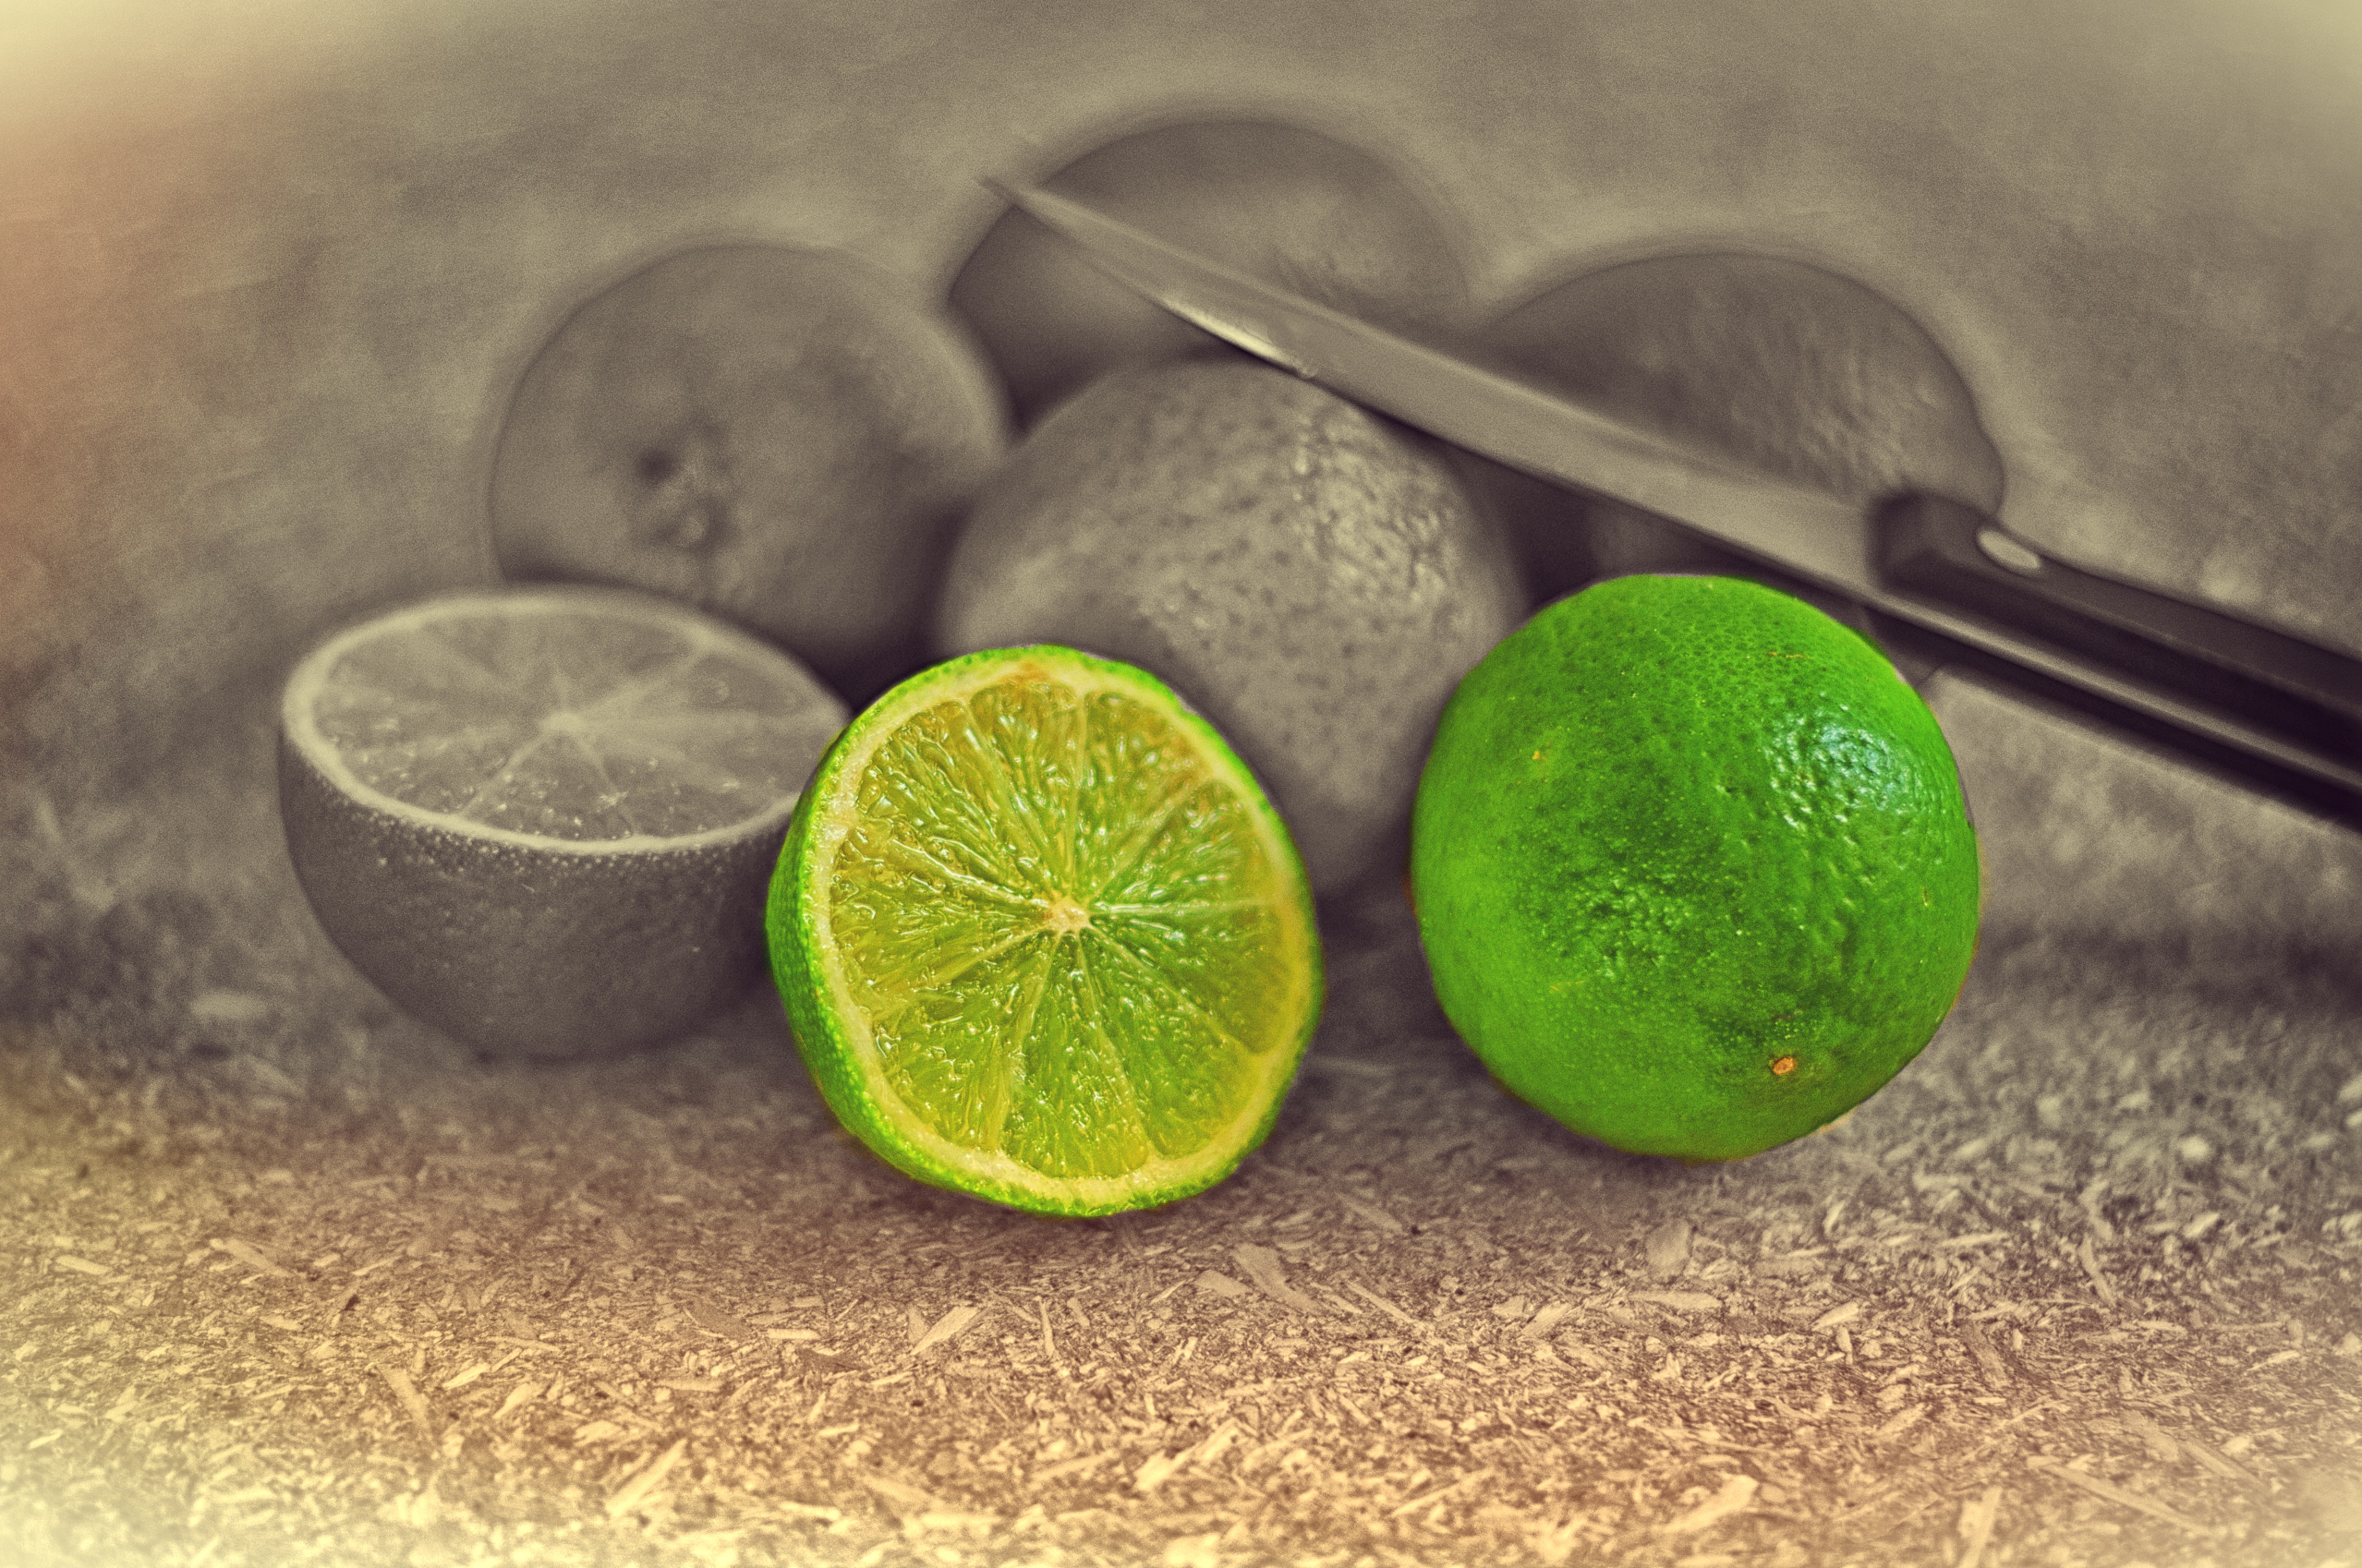
plant, fruit, glass, ripe, food, green, produce, drink, healthy, delicious, still life, knife, lime, nutrition, fruits, vitamins, frisch, sliced, citrus, sour, lemons, macro photography, citrus fruits, flowering plant, vitaminhaltig, citrus fruit, cut in half, kitchen knife, tropical fruits, still life photography, colourkey, land plant